Chevrolet Monte Carlo

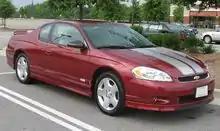
2006–2007 Chevrolet Monte Carlo SS

For 1980, the car received a mild frontal restyle, with quad headlights and turn indicators mounted beneath. The metric 200 three-speed automatic transmission became standard on all models and a new Chevrolet-built V6 with 2-barrel Rochester carburetor replaced both the V6 of 1979 and the Buick engine offered on all 1978 models and the 1979 Landau as the standard engine in 49 states (California cars continued to use the Buick engine). A new option for 1980 was Buick's turbocharged version of the V6 rated at . Other optional engines included versions of the Chevrolet small-block V8 with up to . The front headroom was 37.6 inches, while the rear was 37.8 inches. A power trunk opener was still optional. There were 13,839 turbo Monte Carlos built in 1980. A new five-slot, 14-inch rally wheel option was introduced (the slots having squared ends and a pointed edge), this was later shared with subsequent Chevrolet/GMC A/G-bodies and the Chevrolet S10 light-duty truck.